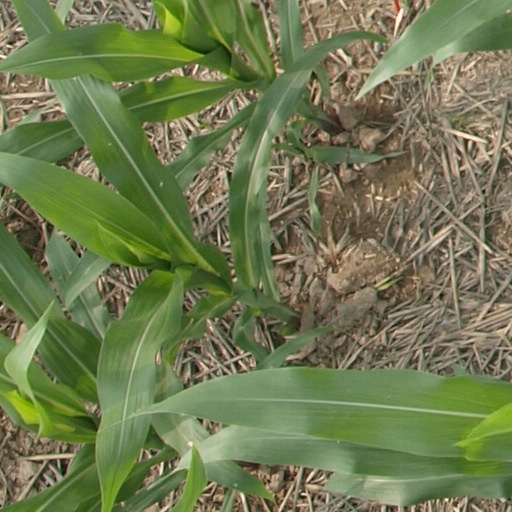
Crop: maize; corn